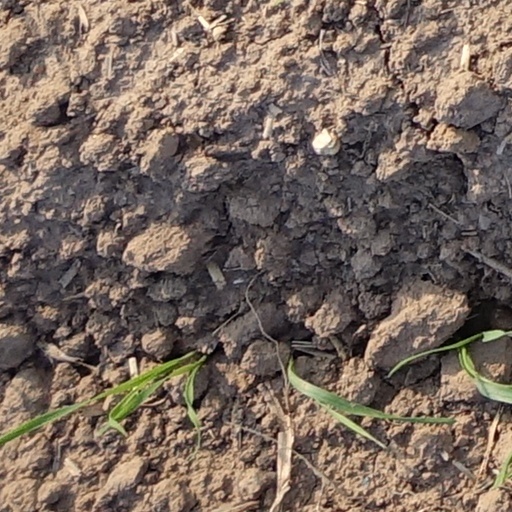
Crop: wheat